Black Really Suits You

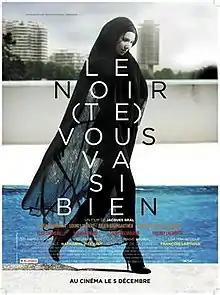
Film poster

Black Really Suits You (original title: Le noir (te) vous va si bien) is a 2012 French film written, directed and produced by Jacques Bral.